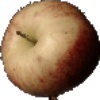
Label: red_apple